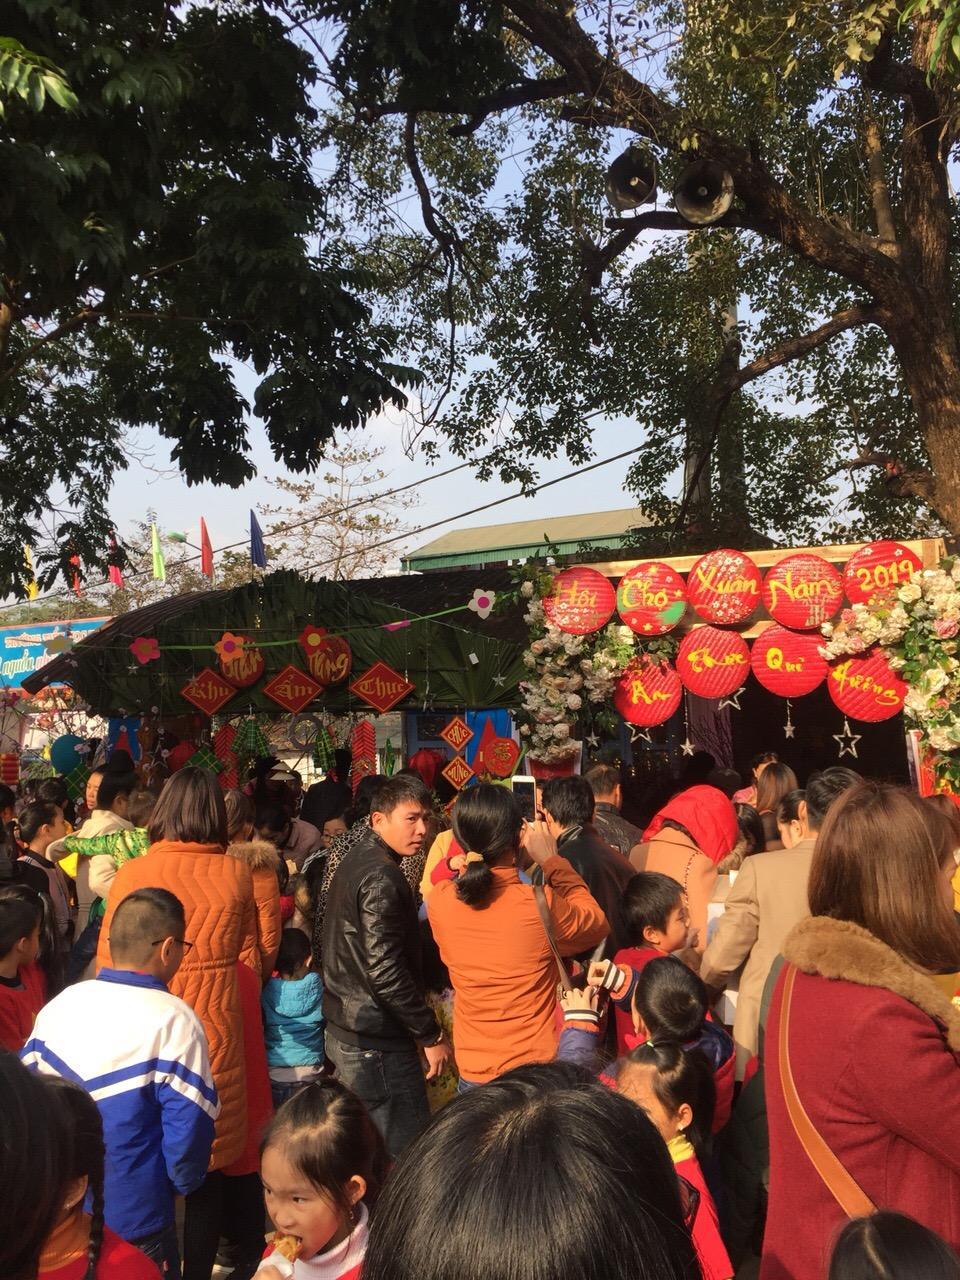
trên gian hàng bên phải có treo chín cái mẹt màu đỏ